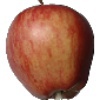
Label: Apple Red 1